Plaue–Themar railway

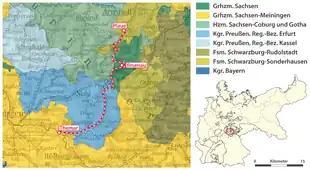
Route through the small Thuringian states (until 1920)

When the Neudietendorf–Arnstadt railway reached Arnstadt, there were increasing demands for railway to Ilmenau. The efforts failed for the time being due to the political fragmentation of Thuringia. The rulers of four Thuringian states had to give permission for a route between Arnstadt and Ilmenau. They had little interest in economic competition with their capital cities along the Leipzig–Weimar–Erfurt–Gotha–Eisenach axis. In addition, transport planners were already forging other plans, like an Ilmenau–Suhl connection, which would form part of a Berlin–Stuttgart route, and an Ilmenau–Saalfeld connection. Prussia urged Suhl (which, along with Erfurt, belonged to Prussia) to build a connection to the northern Thuringian foreland to provide an efficient access to the arms industry in Suhl. A further extension of the line via Stützerbach to Suhl, which had already been envisaged by the planners in the early planning phase, was not carried out, since no agreement was reached between the small states of the Thuringian area affected by the line and the construction costs were too high. Under this option, an approximately 2000 m-long tunnel would have been built under the ridge of the Thuringian Forest in the Schmücke/Großer Finsterberg area.